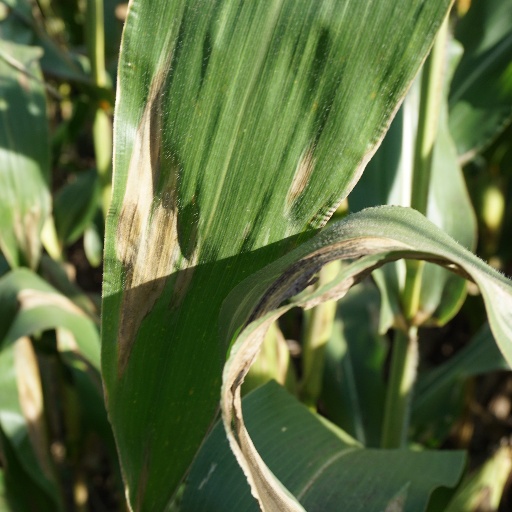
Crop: maize; corn